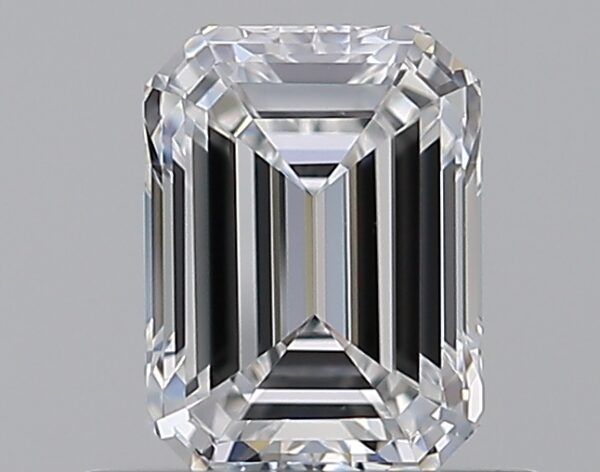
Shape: emerald
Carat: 0.7
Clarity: VS1
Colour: D
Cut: EX
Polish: EX
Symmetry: VG
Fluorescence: F
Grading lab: GIA
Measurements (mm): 5.84 x 4.31 x 2.93